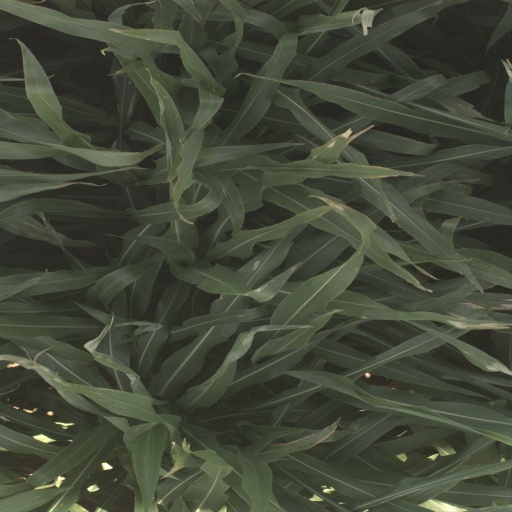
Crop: sorghum